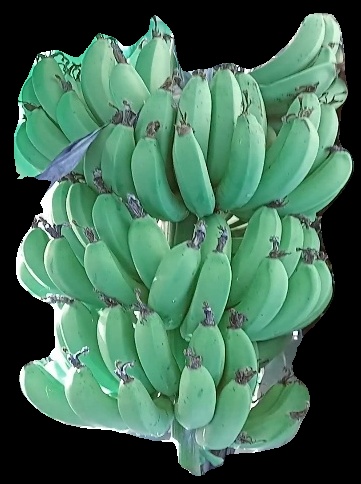
Variety: pachbale
Grade: grade1